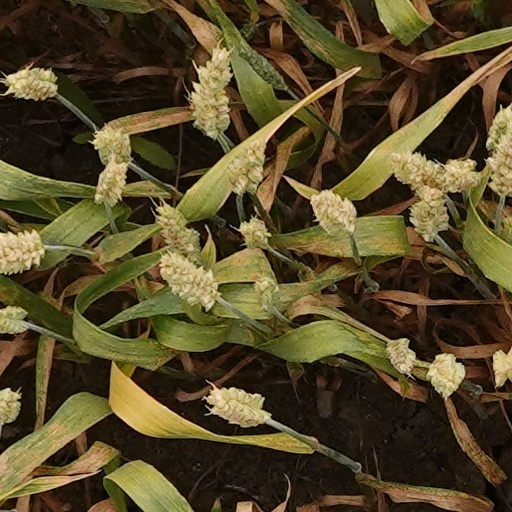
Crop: wheat